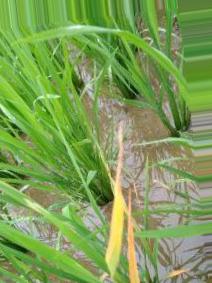
Nhãn: Tungro virus